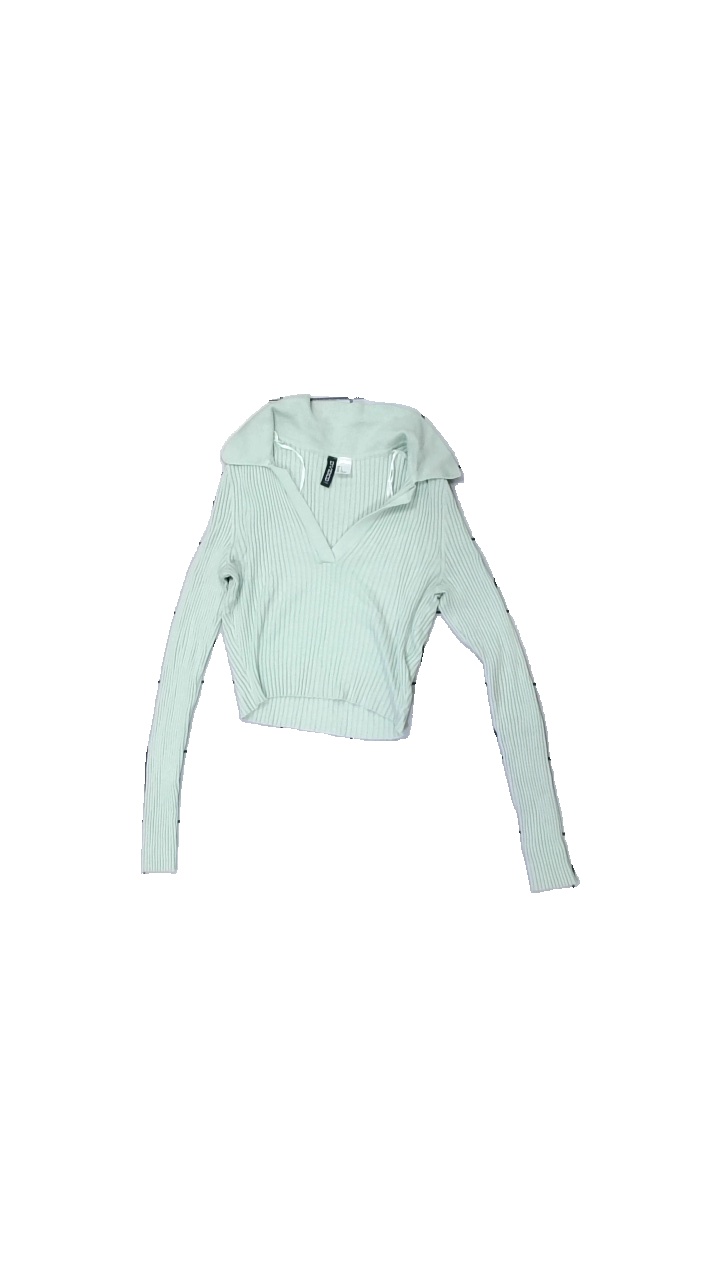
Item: Top (Ladies)
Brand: H&m
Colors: Green
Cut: Tight
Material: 56% Acryl 44% Cotton
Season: All
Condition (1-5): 5
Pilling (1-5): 5
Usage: Reuse
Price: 50-100